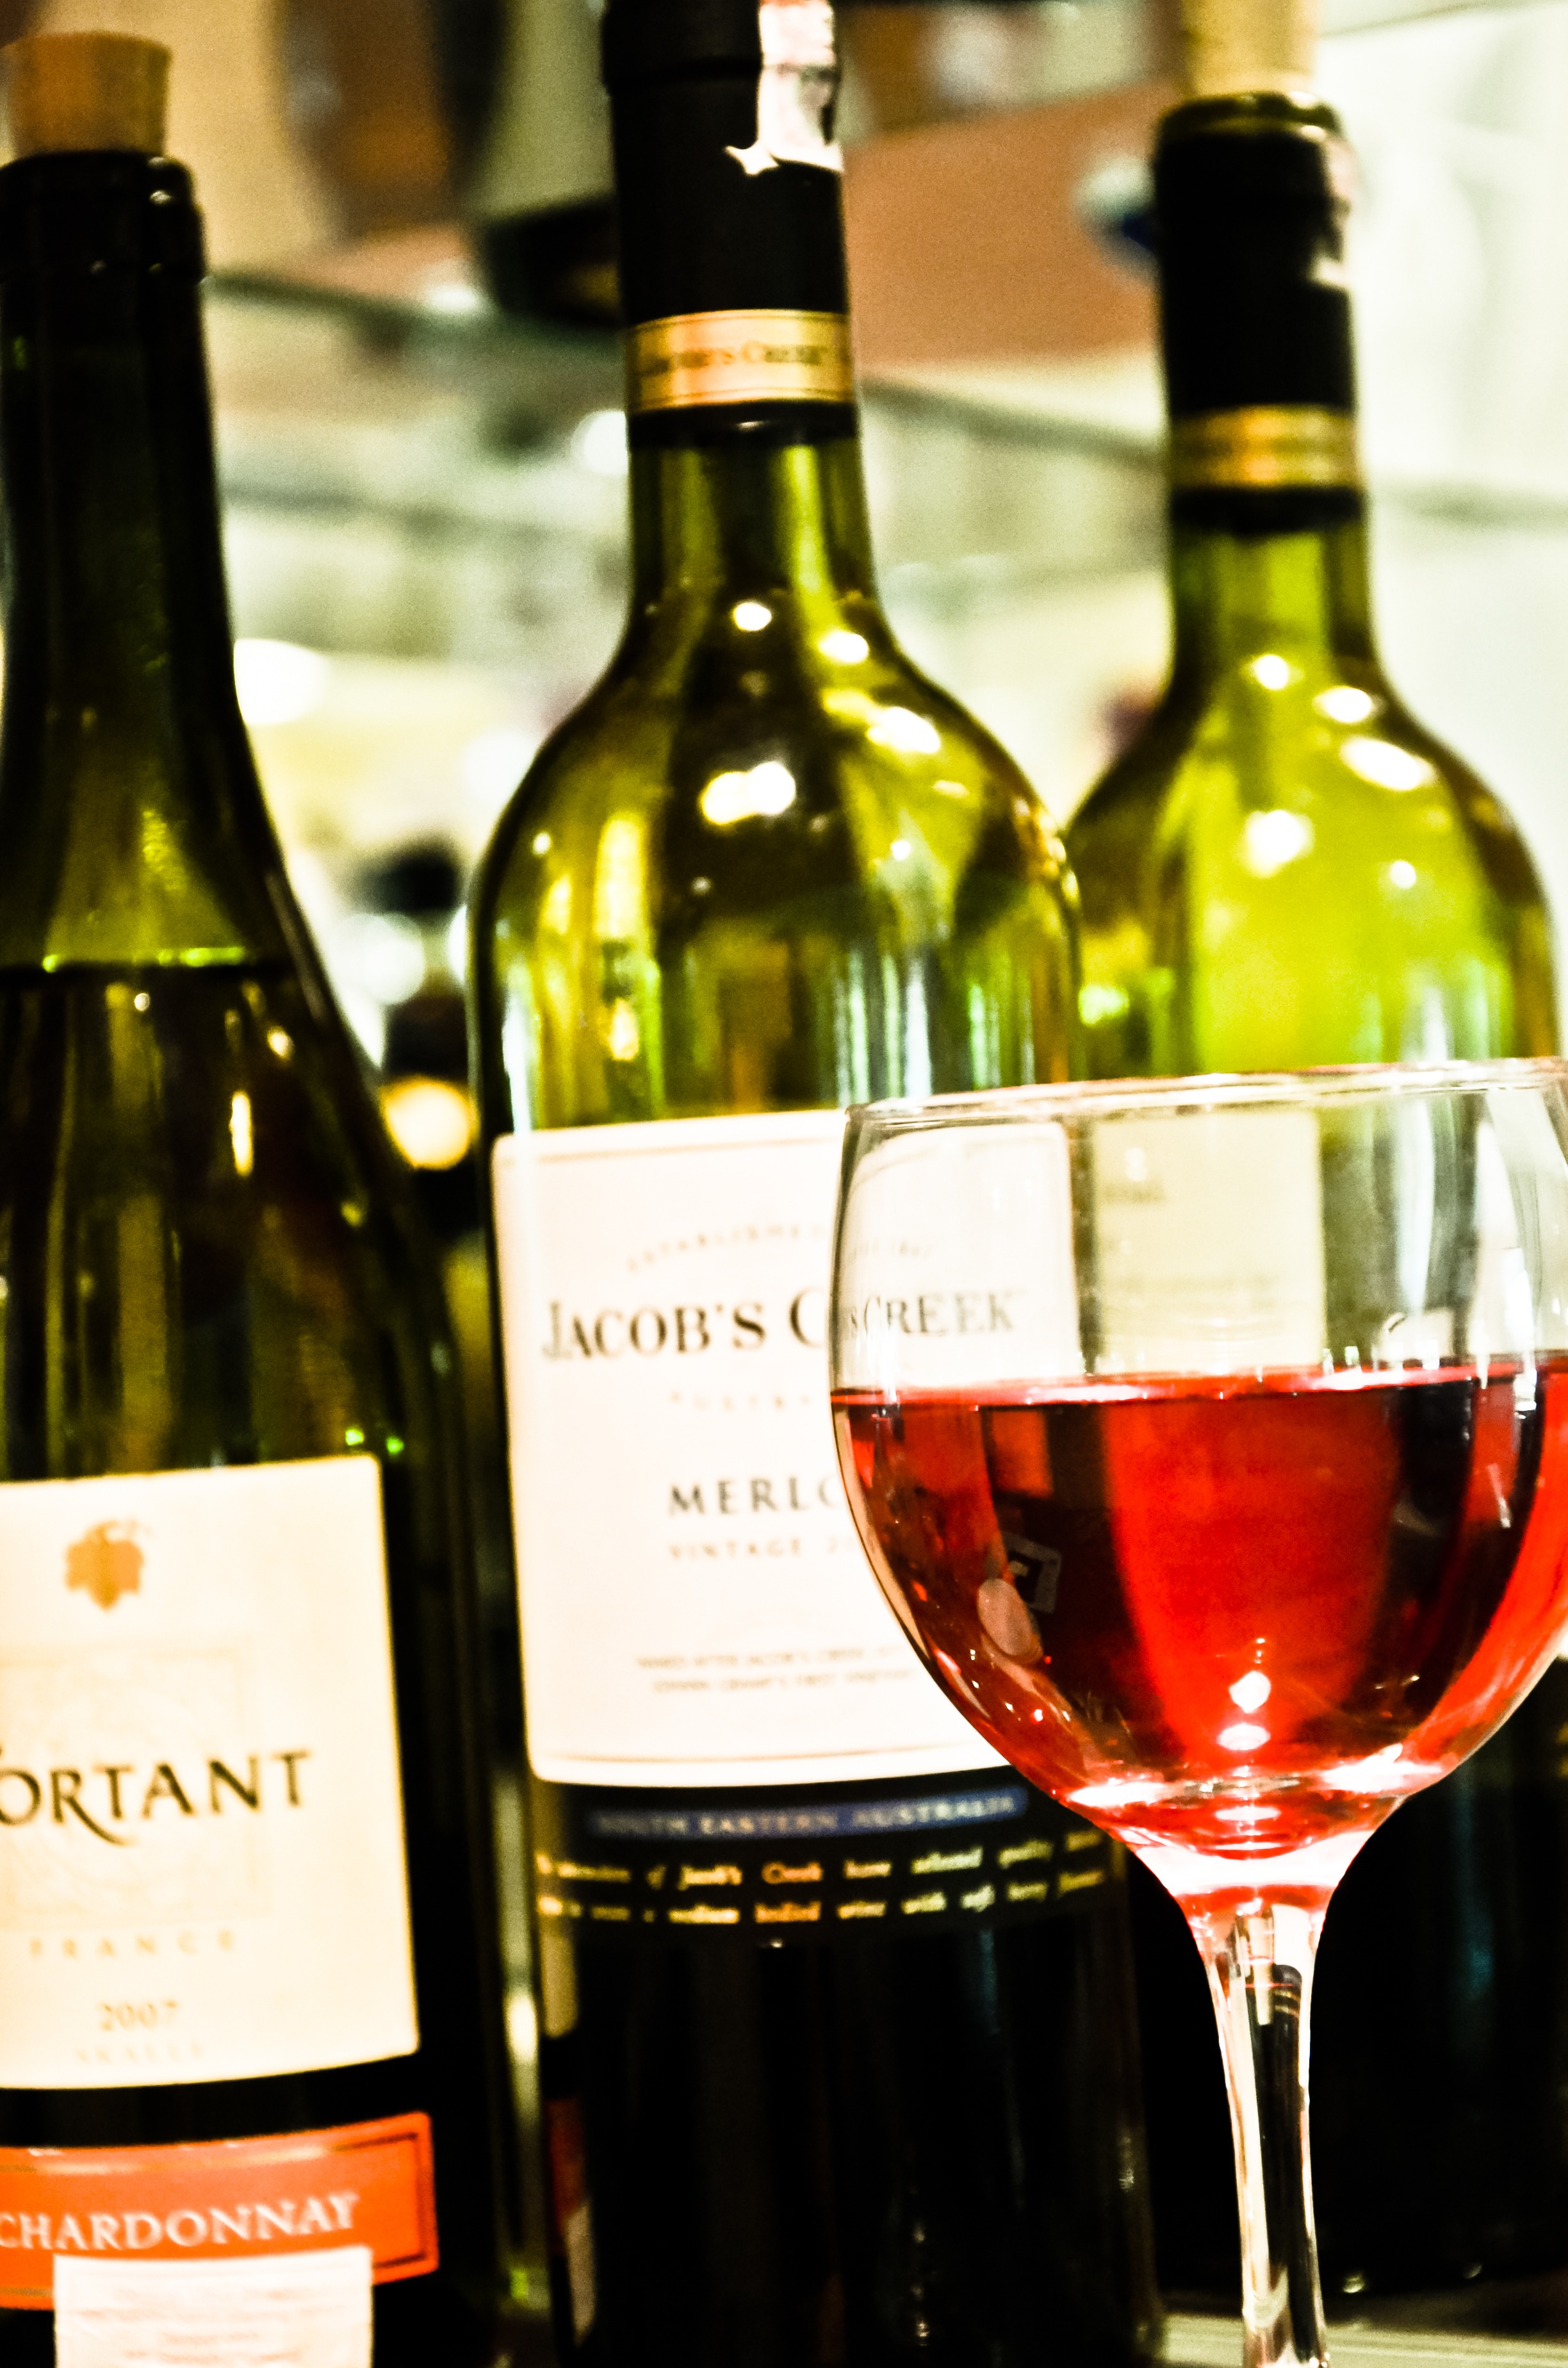
wine, glass, red, drink, bottle, red wine, alcohol, wine bottle, wine glass, wine glasses, white wine, glass of wine, wine leaf, alcoholic beverage, drinkware